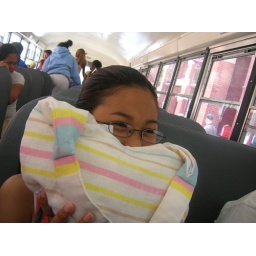
even though lisa looks cute here, i can't help but stare at the black girl's butt in the background. o.o;;